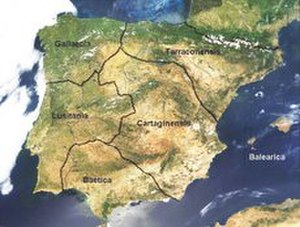
Hispania
Hispania i 293 e.Kr.
Hispania er en gammel latinsk betegnelse for den Iberiske Halvø.